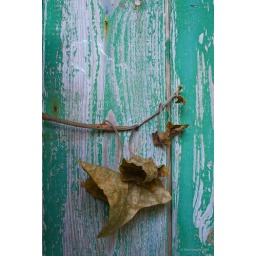
A lovely old wooden door in a hidden corner of the gardens at Lotherton Hall